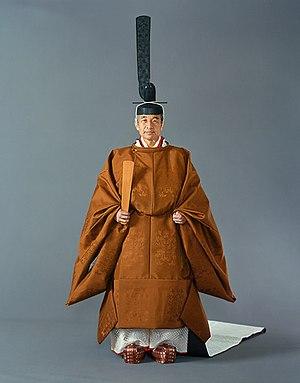
Akihito est empereur du Japon, de la mort de son père, Hirohito, le 7 janvier 1989, à son abdication, le 30 avril 2019. Il est officiellement intronisé le 12 novembre 1990. La Constitution japonaise de 1947 limite son rôle à celui de « symbole de l'État et de l’unité du peuple japonais ». Avant son accession au trône du chrysanthème, qui marque la fin de l'ère Shōwa et le début de l'ère Heisei, il fut prince héritier pendant 37 ans de 1952 à 1989.